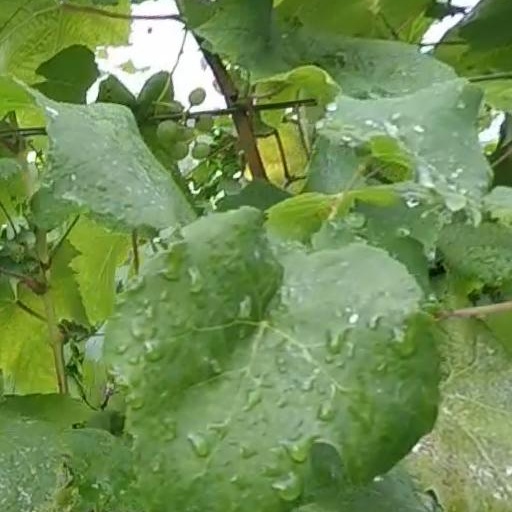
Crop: grape